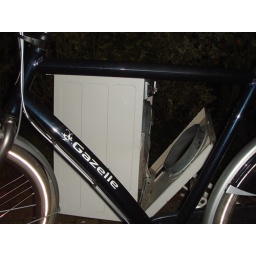
My bike in front of a trashed washing machine